Tom Watson (golfer)

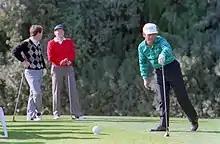
Watson (left) with President Ronald Reagan and Lee Trevino in 1988.

Watson's stellar play on the PGA Tour faded in the late 1980s when he began to have problems putting even though his tee-to-green game seemed to improve. During this period he had some near-misses in tournaments. Watson finished 2nd at the 1988 NEC World Series of Golf, missing a 3-foot putt in a playoff against Mike Reid.